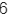
Number: 6